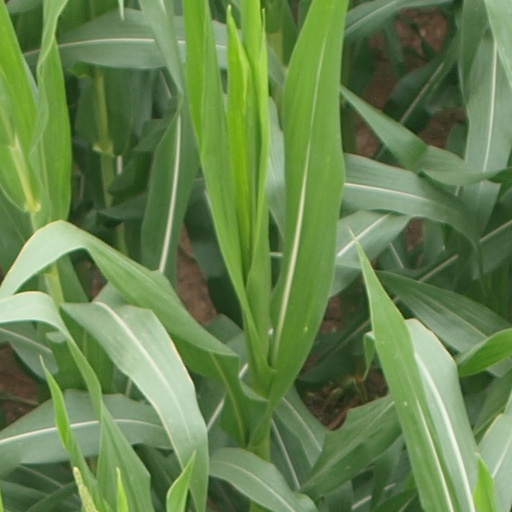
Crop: maize; corn